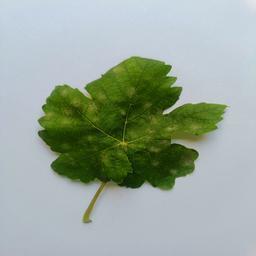
Label: Powdery Mildew